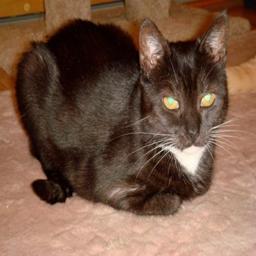
Animal: cats